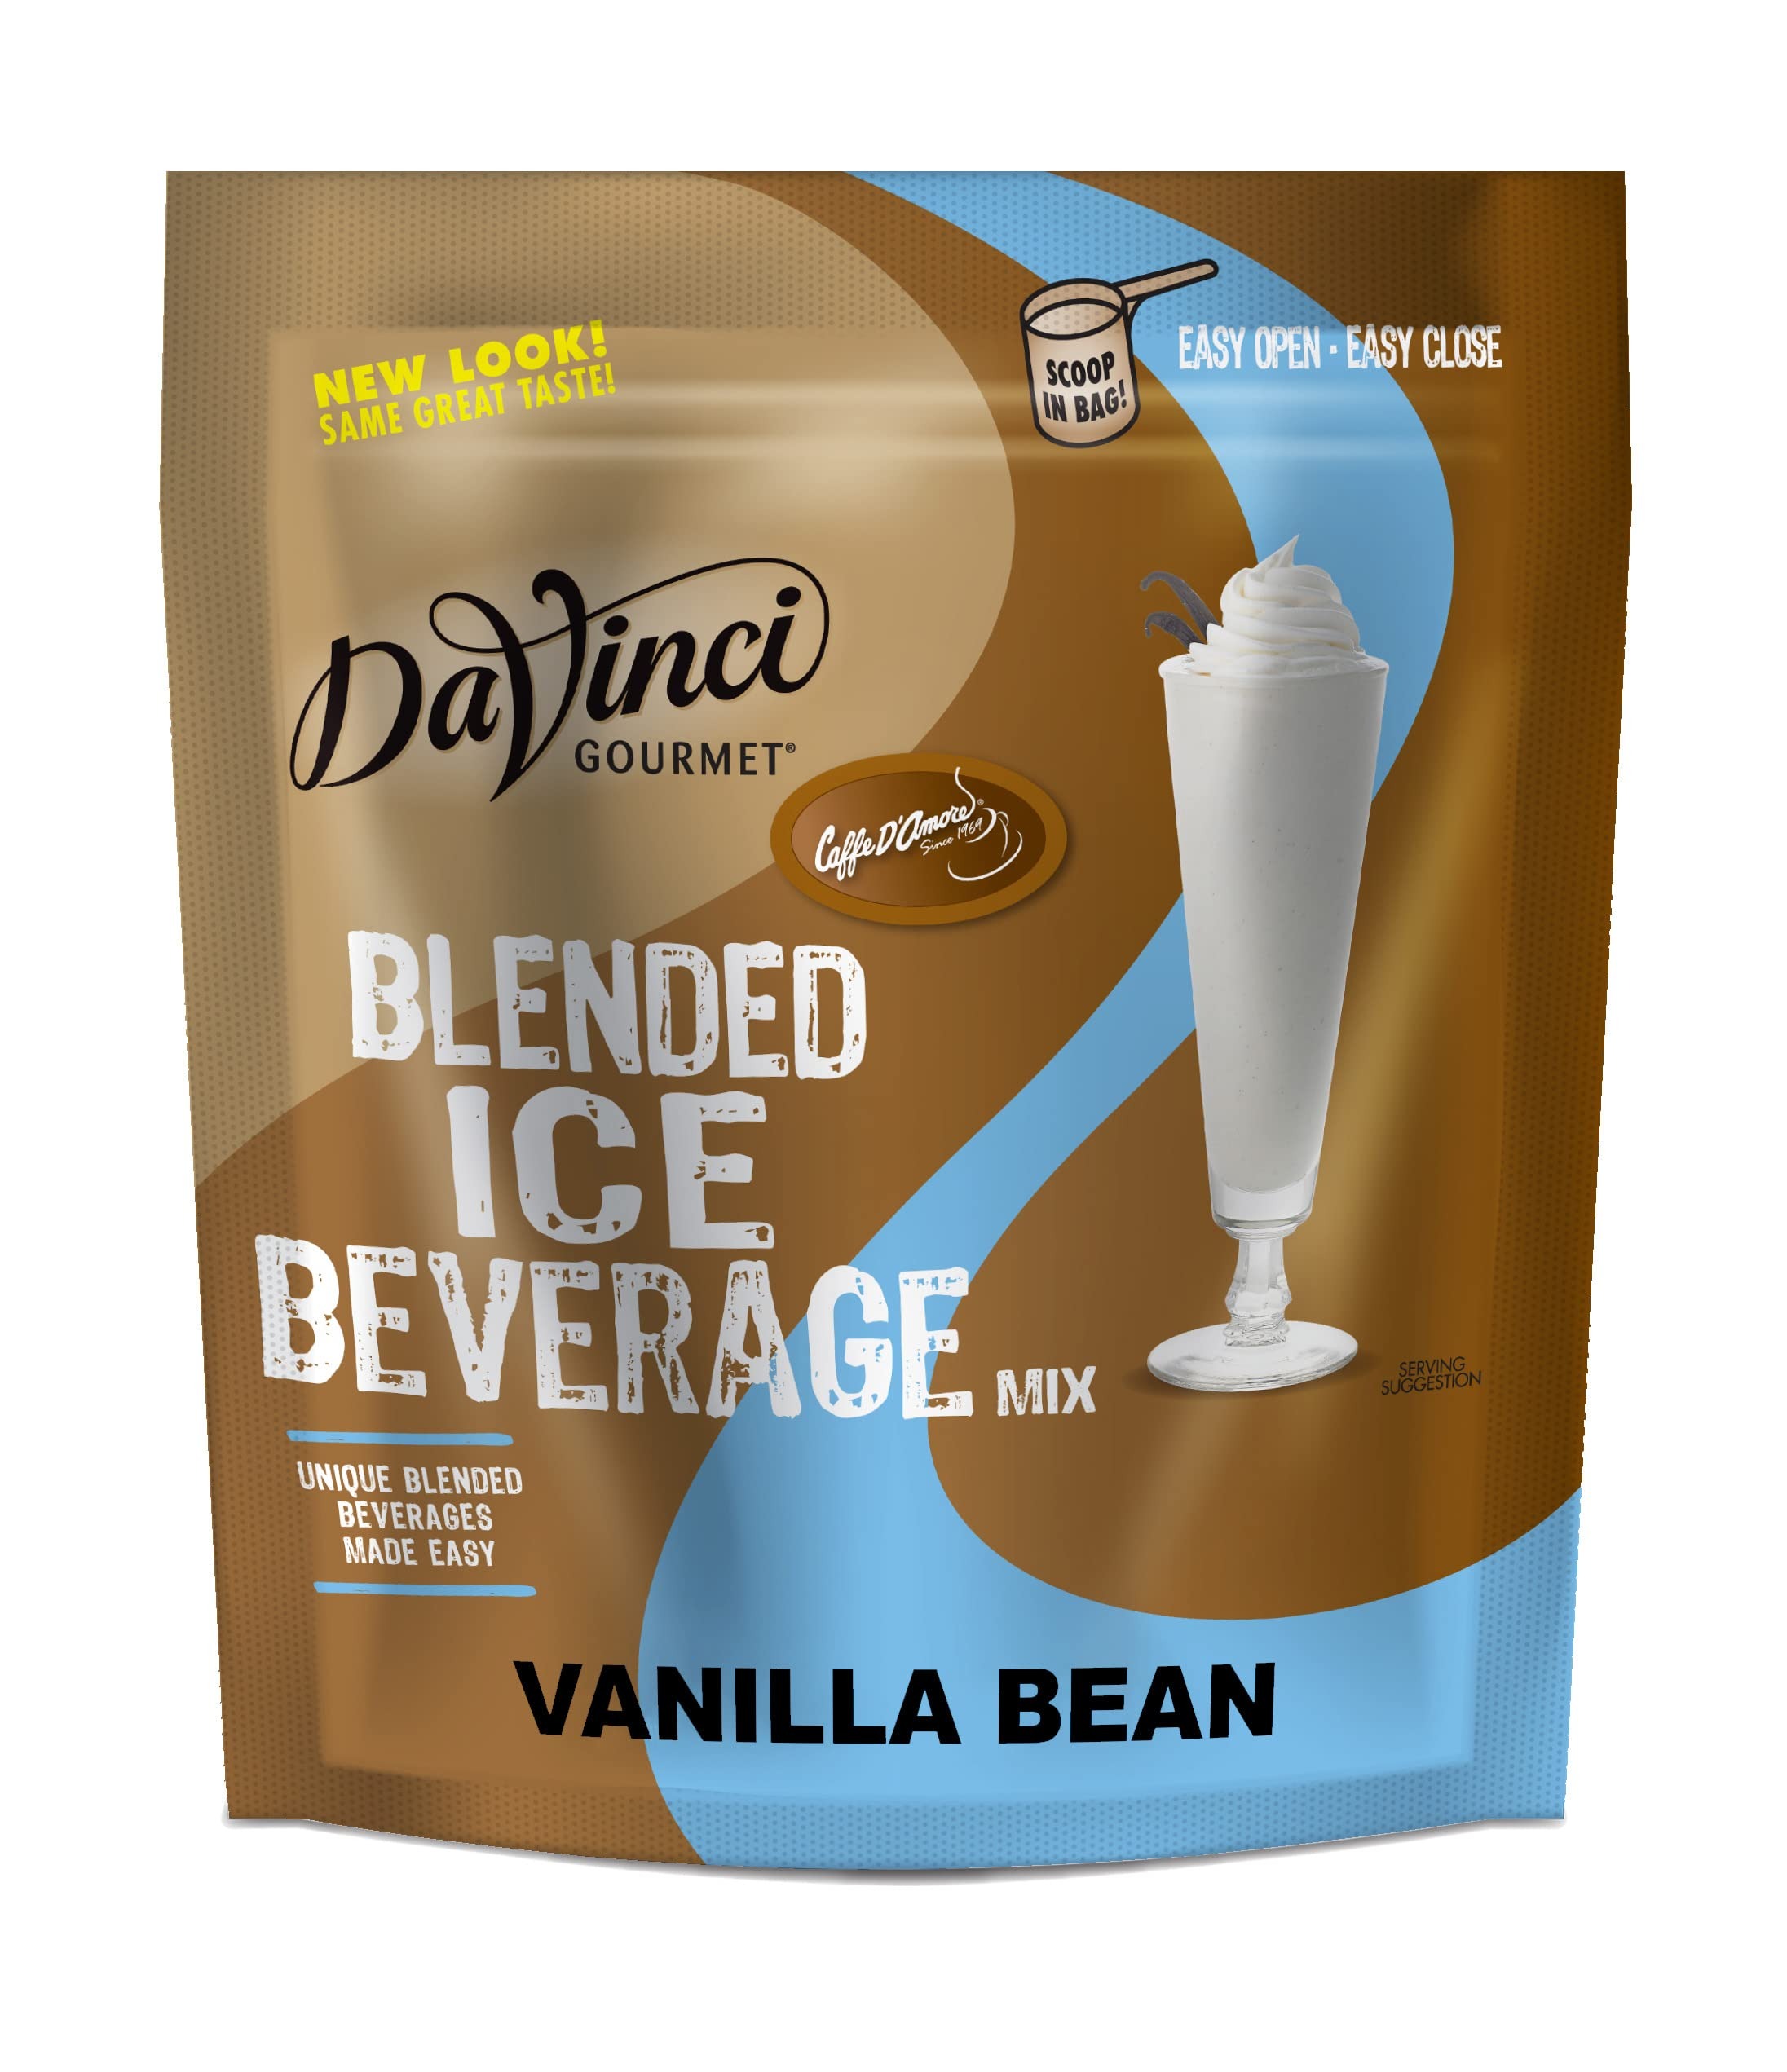
Item Name: DaVinci Gourmet Vanilla Bean Blended Iced Coffee Mix, 3 Pound (Pack of 1)
Bullet Point 1: Vanilla Bean Iced Coffee: Enjoy the smooth flavor of vanilla bean in our Iced Coffee Vanilla Bean Mix. It delivers mellow sweetness & rich, velvety texture in a delectable frozen beverage.
Bullet Point 2: Easy To Prepare: Use the scoop included in each bag for a perfect measurement every time. It's easy to make: simply combine with milk & blend it with ice for a deliciously refreshing instant treat!
Bullet Point 3: Finest Ingredients: We make our Blended Ice Coffee Mixes with sunflower oil, so it's free of trans fats & hydrogenated or tropical oils. We also use 100% Arabica coffee beans for robust flavor.
Bullet Point 4: Gourmet Quality: Our syrups, sauces & coffee & smoothie mixes feature perfectly balanced sweetness & an array of 170 tasty flavors to complement hot & cold beverages from coffee to tea to lemonade.
Bullet Point 5: DaVinci Gourmet was born out of Seattle’s coffee culture in 1989 and is driven by a passion for crafting exceptional flavors that stir emotion and invigorate guests; We were born to raise flavor
Value: 48.0
Unit: Ounce

Price: 34.74